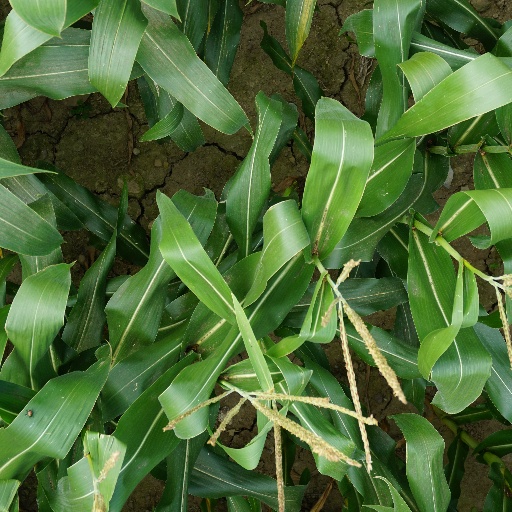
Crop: maize; corn